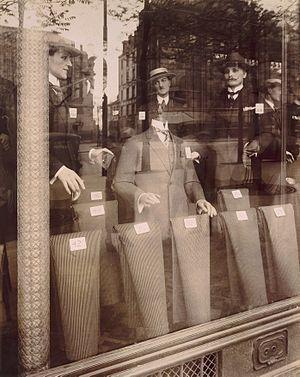
Une vitrine Avenue des Gobelins à Paris.
L'avenue des Gobelins est une voie des 13ᵉ et 5ᵉ arrondissements de Paris.